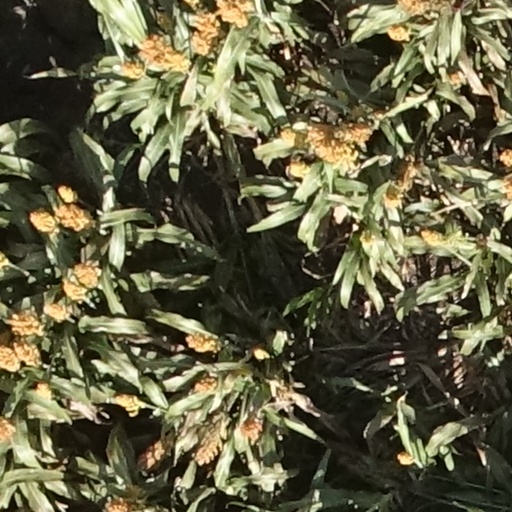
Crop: sorghum